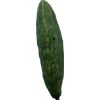
Label: Cucumber 3